Aardvark (2017 film)

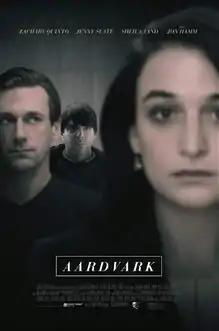
Film poster

Aardvark is a 2017 American drama film directed and written by Brian Shoaf. The film stars Zachary Quinto, Jenny Slate, Sheila Vand, and Jon Hamm. Principal photography began on November 30, 2015 in New York City. It premiered at the 2017 Tribeca Film Festival. It was released on April 13, 2018. Emily Milburton is a therapist who is struggling with personal problems. Things change when she meets her new patient, Josh Norman, who is mentally ill. Josh starts to develop feelings for Emily but things get interesting when Emily falls for Josh's brother, Craig.